Oppression

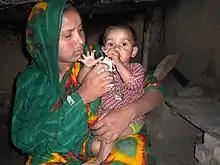
A mother taking care of her child by feeding them.

Institutionalized oppression allows for government, religious, and business organizations and their employees to systematically favor specific groups of people based upon group identity. Dating back to colonization, the United States implemented the annihilation of Native Americans from lands that Euro-Americans wanted, and condoned the institution of slavery where Africans were brought to the New World to be a source of free labor to expand the cotton and tobacco industry.